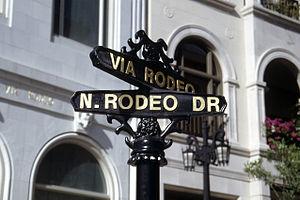
Rodeo Drive est une rue commerçante de la ville de Beverly Hills mondialement renommée pour ses boutiques de luxe et connue comme étant l’une des plus chères au monde. Par extension, « Rodeo Drive » désigne l'ensemble du quartier de boutiques de luxe englobant les rues adjacentes, comme Via Rodeo ainsi que des sections de Wilshire Boulevard et Santa Monica Boulevard.